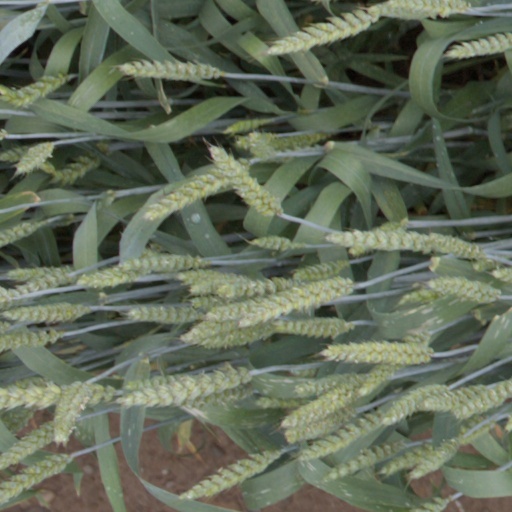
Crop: wheat